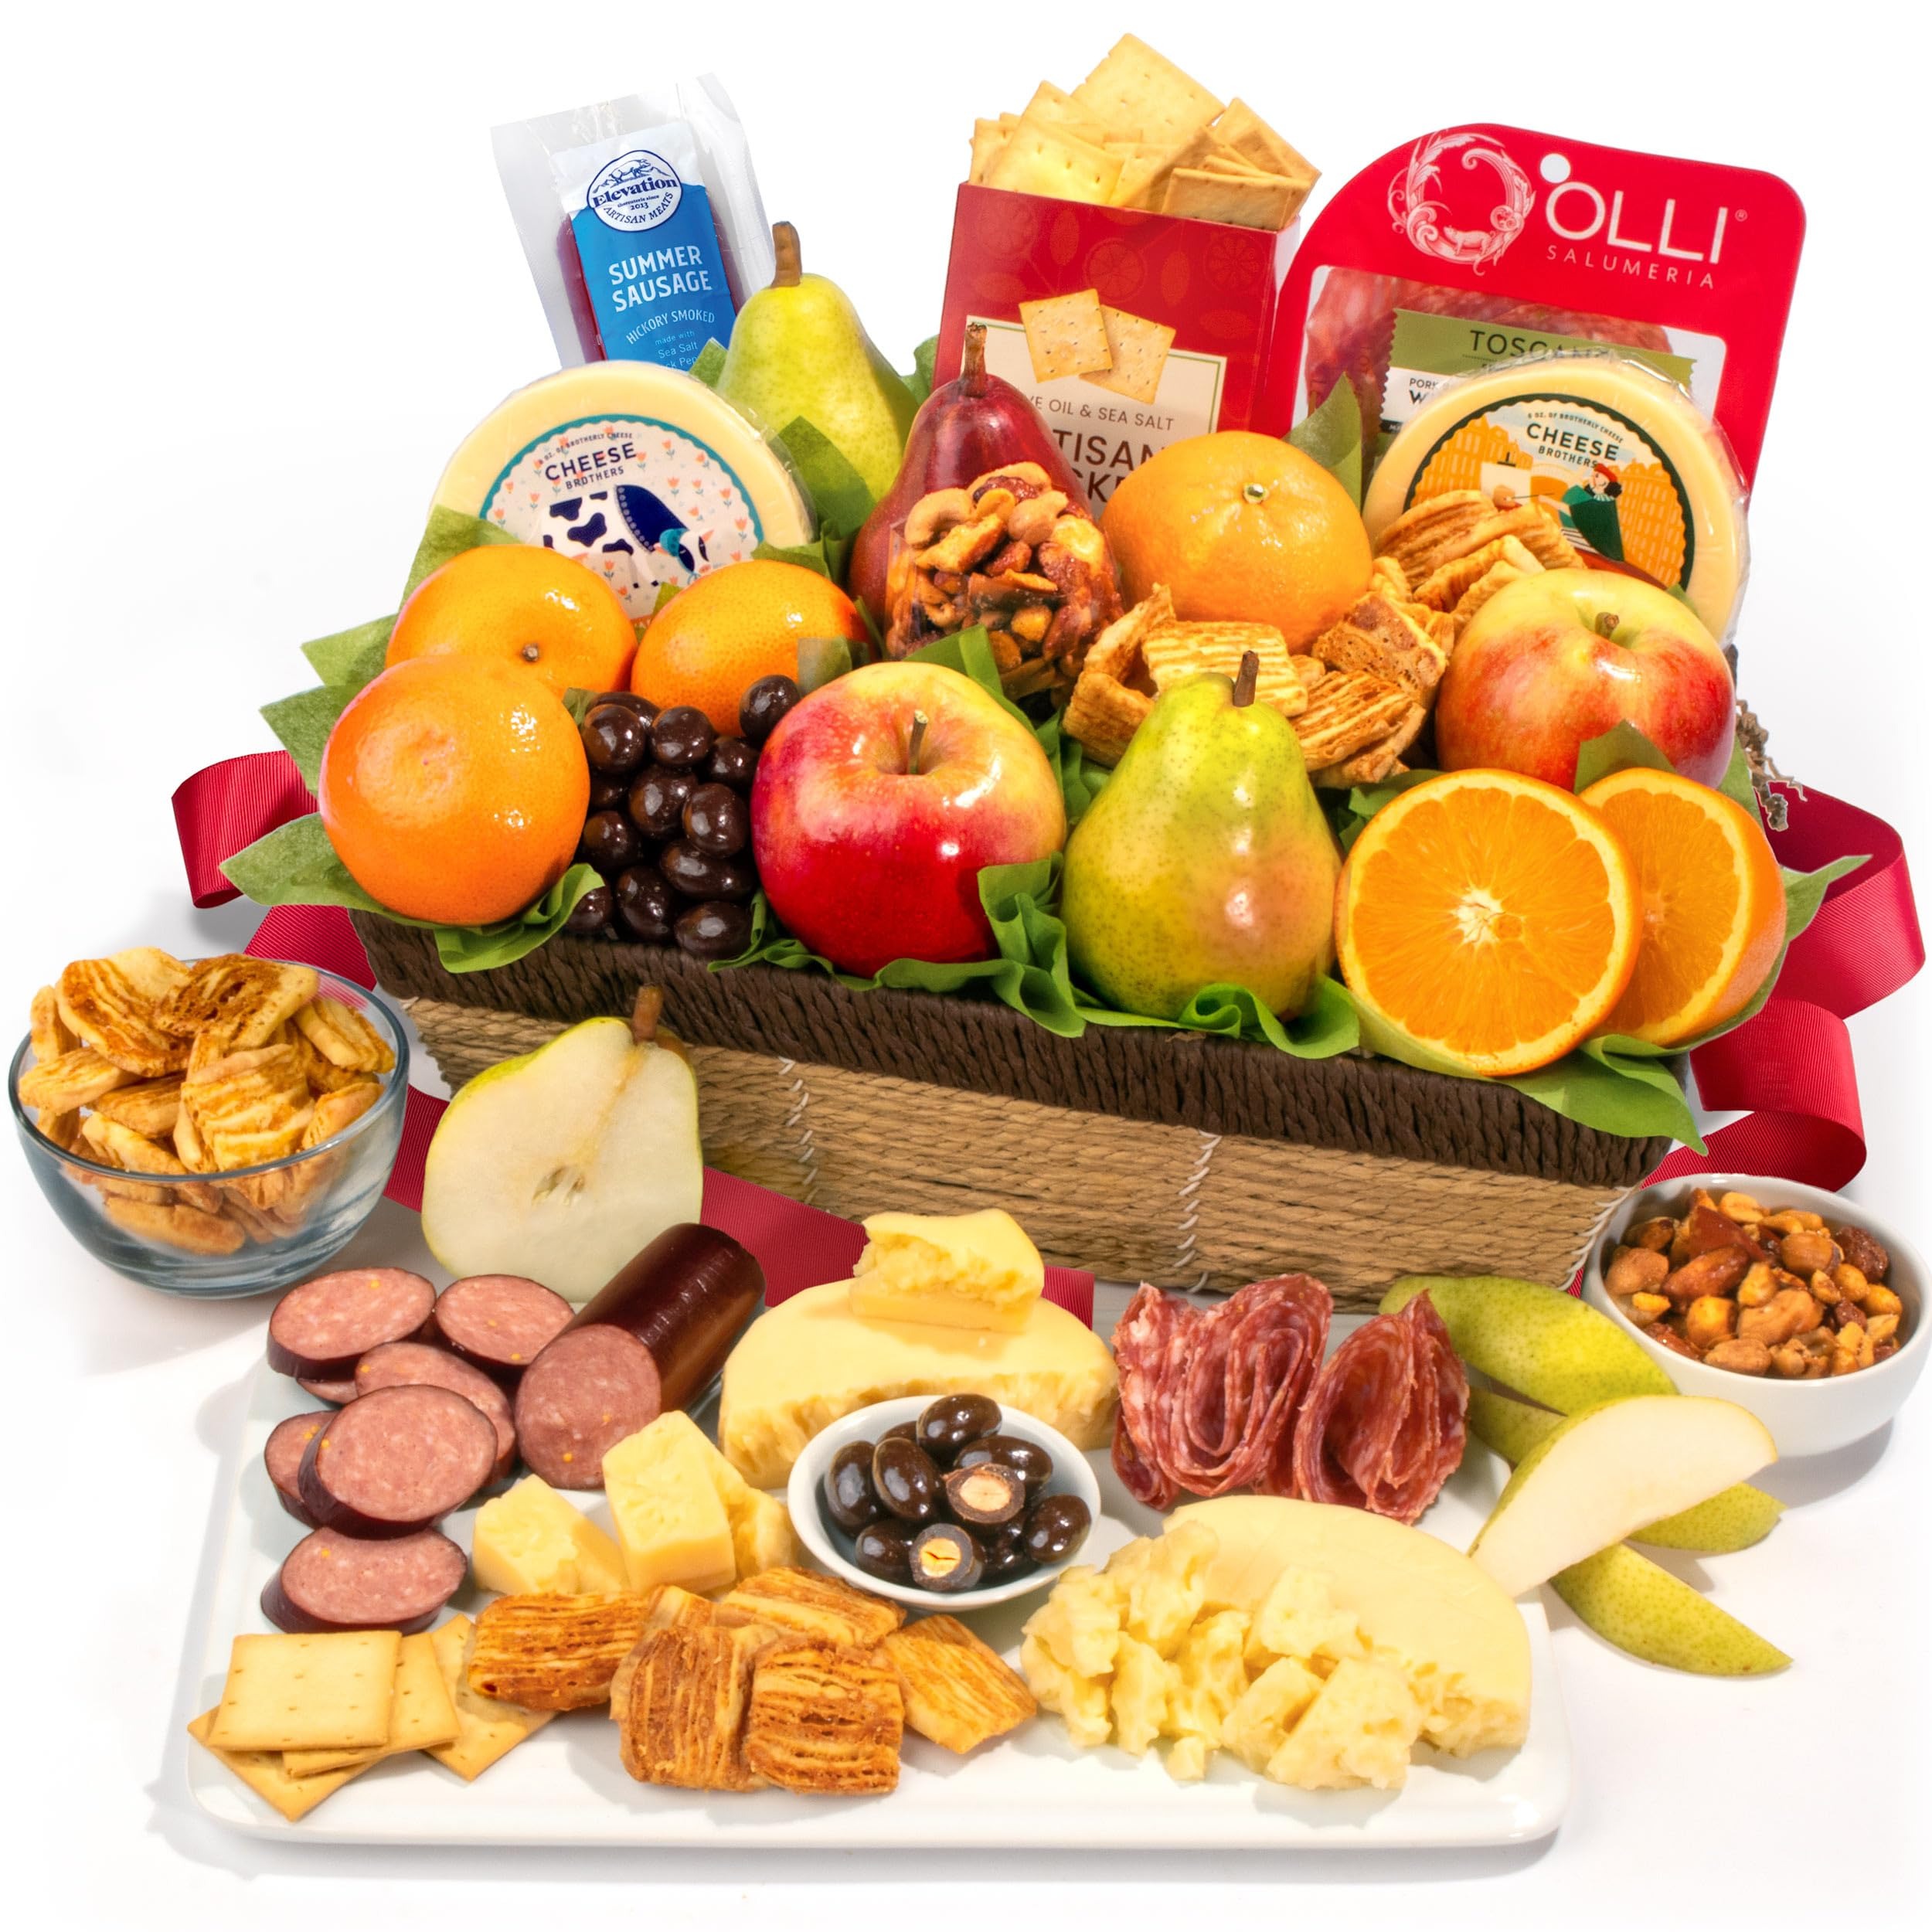
Item Name: A Gift Inside Sweet & Savory Farmstead Fruit Basket
Bullet Point 1: Celebrate any occasion with this grand-sized basket full of delicious gourmet foods and fresh fruits including 2 varieties of pears fresh from our orchards, red seasonal apples, Navel oranges and Satsuma mandarins.
Bullet Point 2: A delicious trio of Salame Olli pre-sliced Toscano, natural artisanal Farmstead Cheddar Cheese (substituted with Rustic Bakery Savory Cheese Coins in warmer weather) and Olive Oil Sea Salt crackers are the perfect savory accompaniments.
Bullet Point 3: There are also plenty of sweet treats to share and enjoy like Mascot peanut brittle, individually wrapped sea salt caramels, classic caramel popcorn, and rich dark chocolate covered almonds.
Bullet Point 4: Packed in a large woven hamper-style basket with a lid and tied with a grosgrain ribbon.
Bullet Point 5: Include your personalized gift message by selecting gift options at the cart or during checkout. Please be sure to include your name with your message to ensure your recipient knows who sent the gift.
Value: 1.0
Unit: Count

Price: 99.74